Minor Tyranny

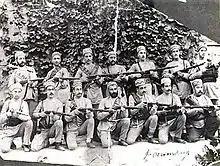
Some of the soldiers of Fowj-e Nejat who were mostly students from the American memorial school.

After the Shah's victory and dissolution of the parliament, many constitutionalists were arrested by the Shah's forces. Mirza Jahangir Khan, Malek al-Motekallemin, Sayyid Jamal al-Din Va'iz, Mirza Ebrahim Tabrizi, Ahmad Ruholqodos and Qazi Ardaghi were arrested, tortured and killed. In other cities like Ardabil and Anzali, prominent constitutionalists were tortured and killed. Other constitutionalists fled to other countries, took refuge in foreign embassies or went into hiding to be safe from government forces. Newspaper and political association offices were looted and destroyed. The Shah announced that he is loyal the constitution and another parliament would be formed in three months. In a note that was published on 24 June he stated: "to bring peace and order to the people, which is a responsibility God has given to us, we wanted to arrest corrupt people. The parliament refused and supported them, and so we dissolve the parliament from today to three months later. After this time, representatives would be chosen from the lovers of the people and the government, the parliament shall be opened again and will continue legislation".